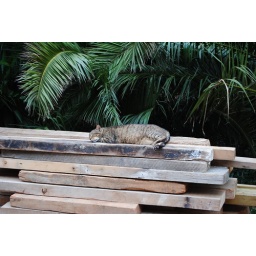
A cat sleeping on a pile of boards in the Sagrada Familia's construction site in Barcelona